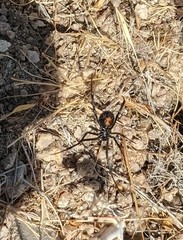
Species: Lactrodectus_hesperus